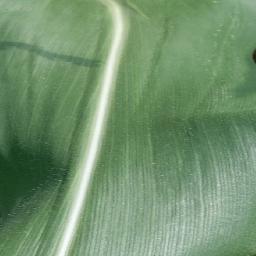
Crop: corn
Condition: (maize)_healthy